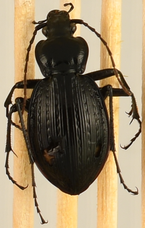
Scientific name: Pterostichus lachrymosus
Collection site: Mountain Lake Biological Station NEON (MLBS), plot MLBS_009